Signal Hill (Cape Town)

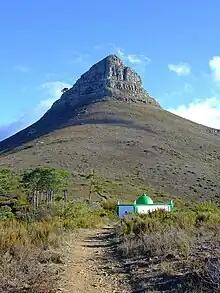
A view of the "kramat" (tomb for a Muslim) towards Lion's Head from the Signal Hill hiking trail

There is a road to the summit and that vantage point provides views over the Cape Town city centre and Atlantic Seaboard and surroundings, including at dawn or sunset. Along Signal Hill Road is the Appleton Scout Campsite operated by Scouts South Africa.